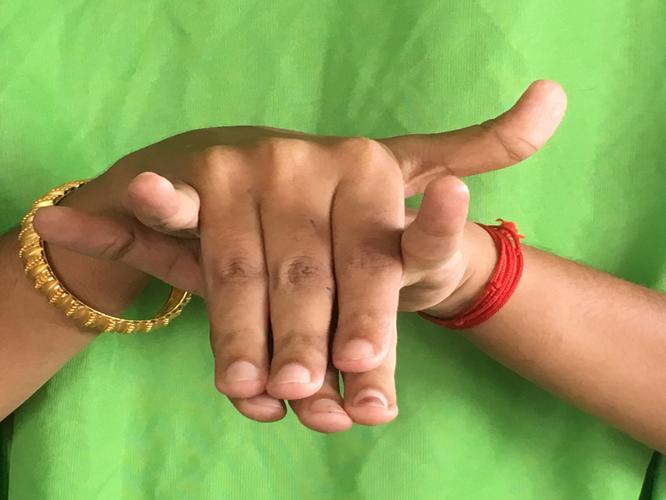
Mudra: Varaha
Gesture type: double_hand